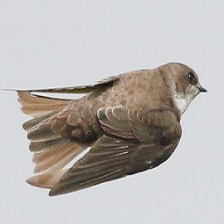
Species: SAND MARTIN
Scientific name: RIPARIA RIPARIA